Egi Station

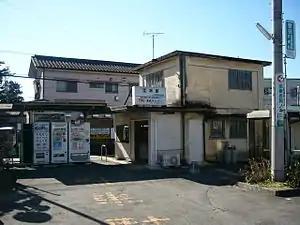
Egi Station in February 2004

is a passenger railway station in the city of Maebashi, Gunma Prefecture, Japan, operated by the private railway operator Jōmō Electric Railway Company.